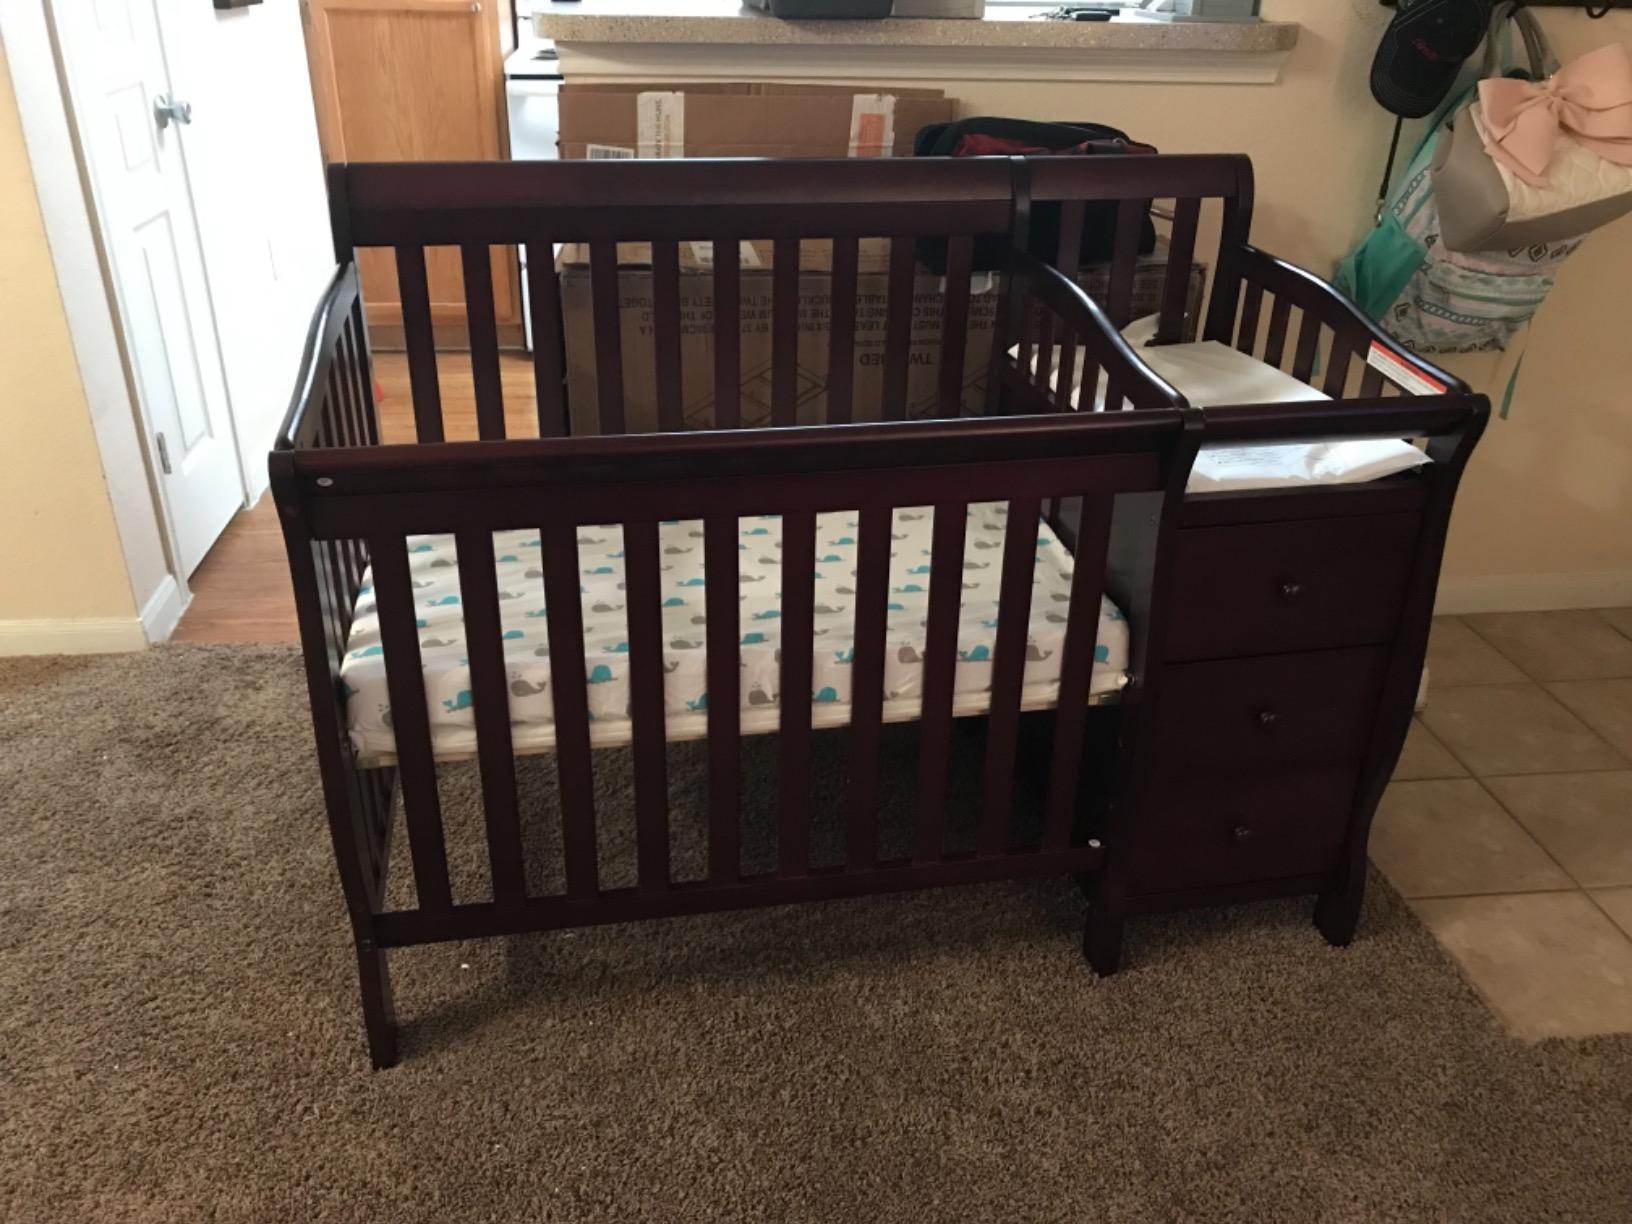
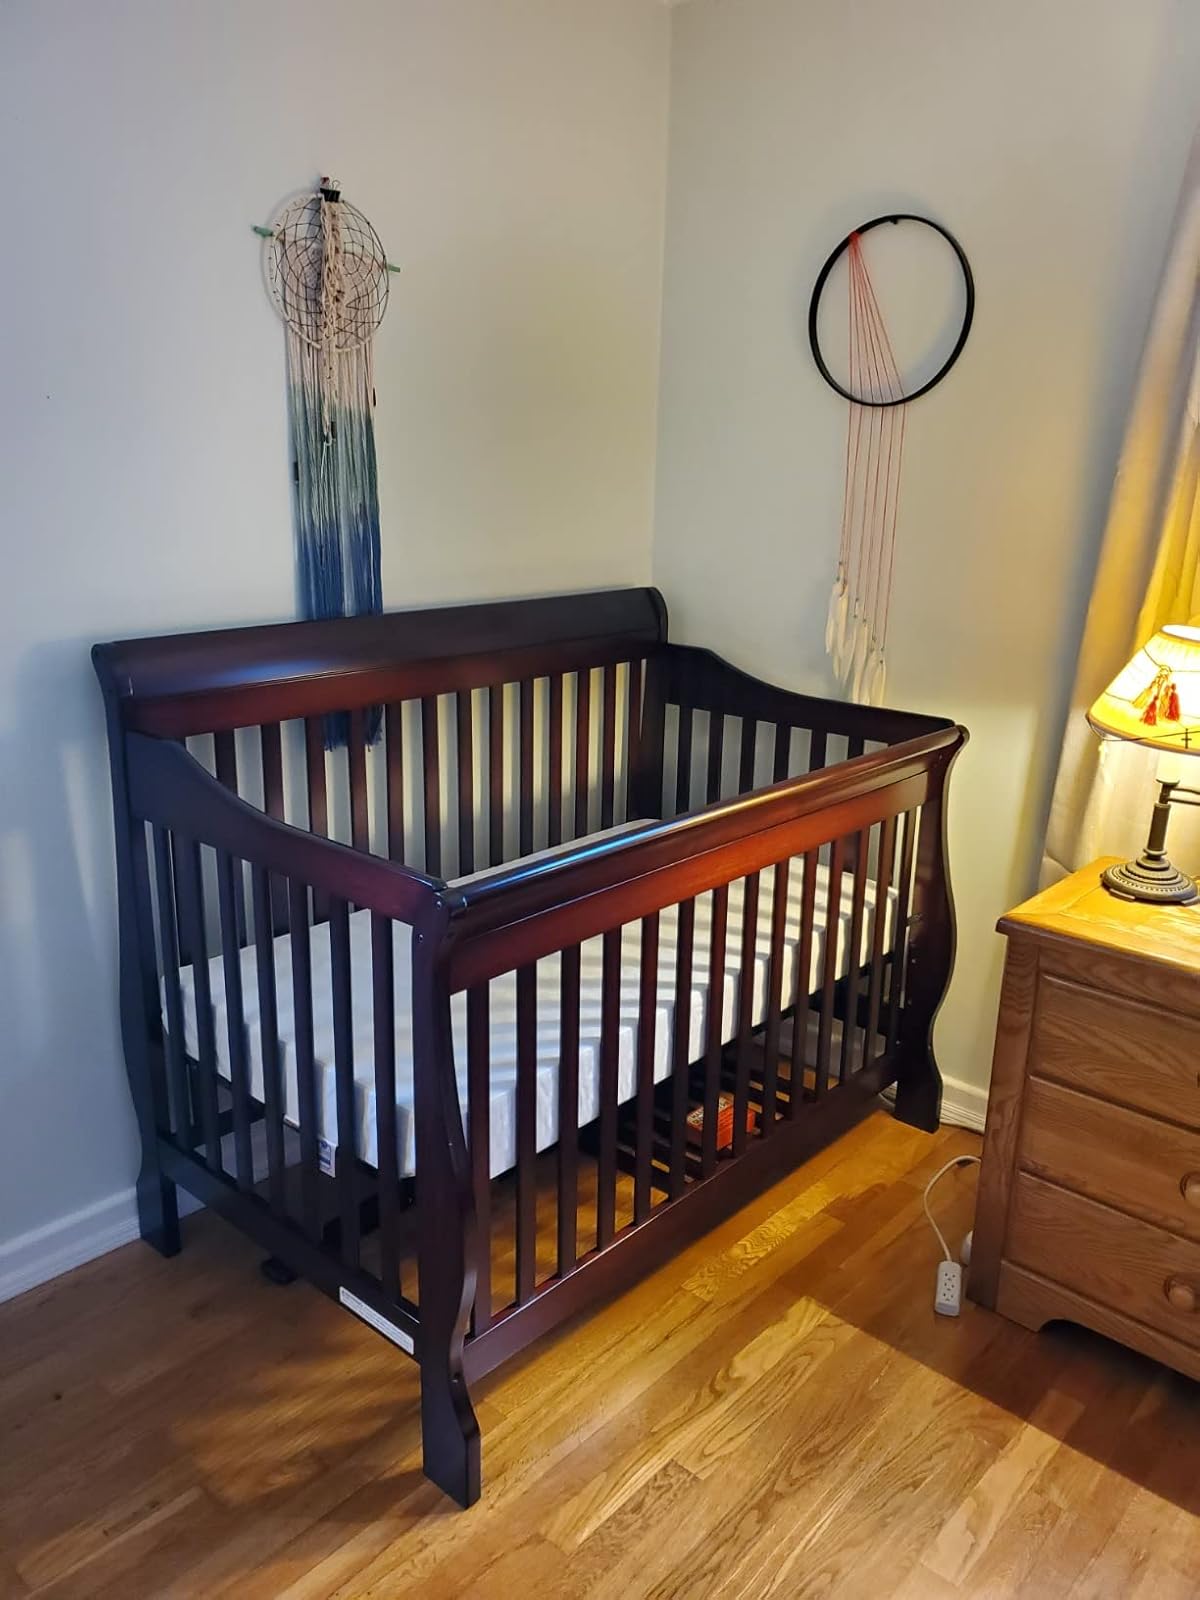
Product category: products_crib
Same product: no